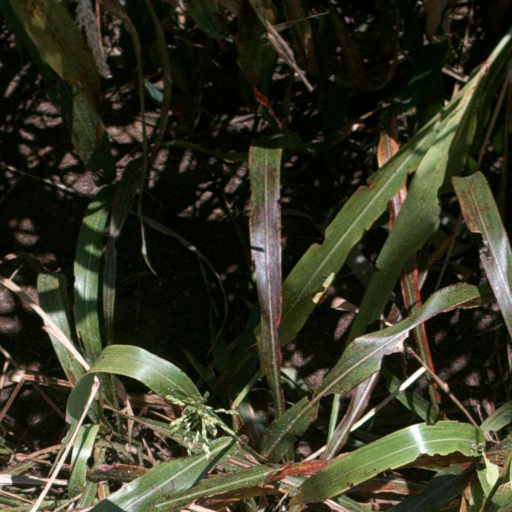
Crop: sorghum